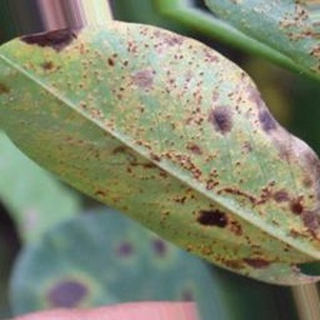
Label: groundnut_rust